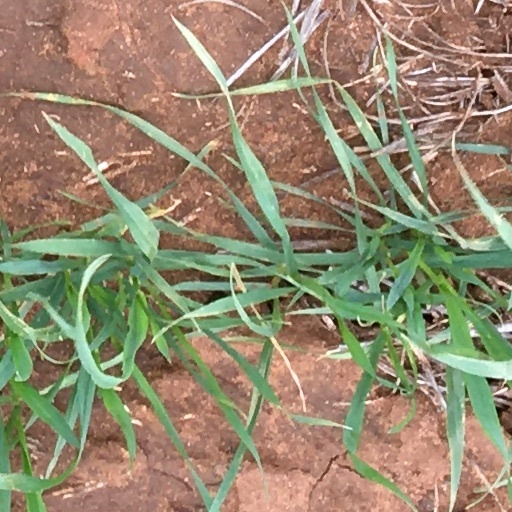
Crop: wheat